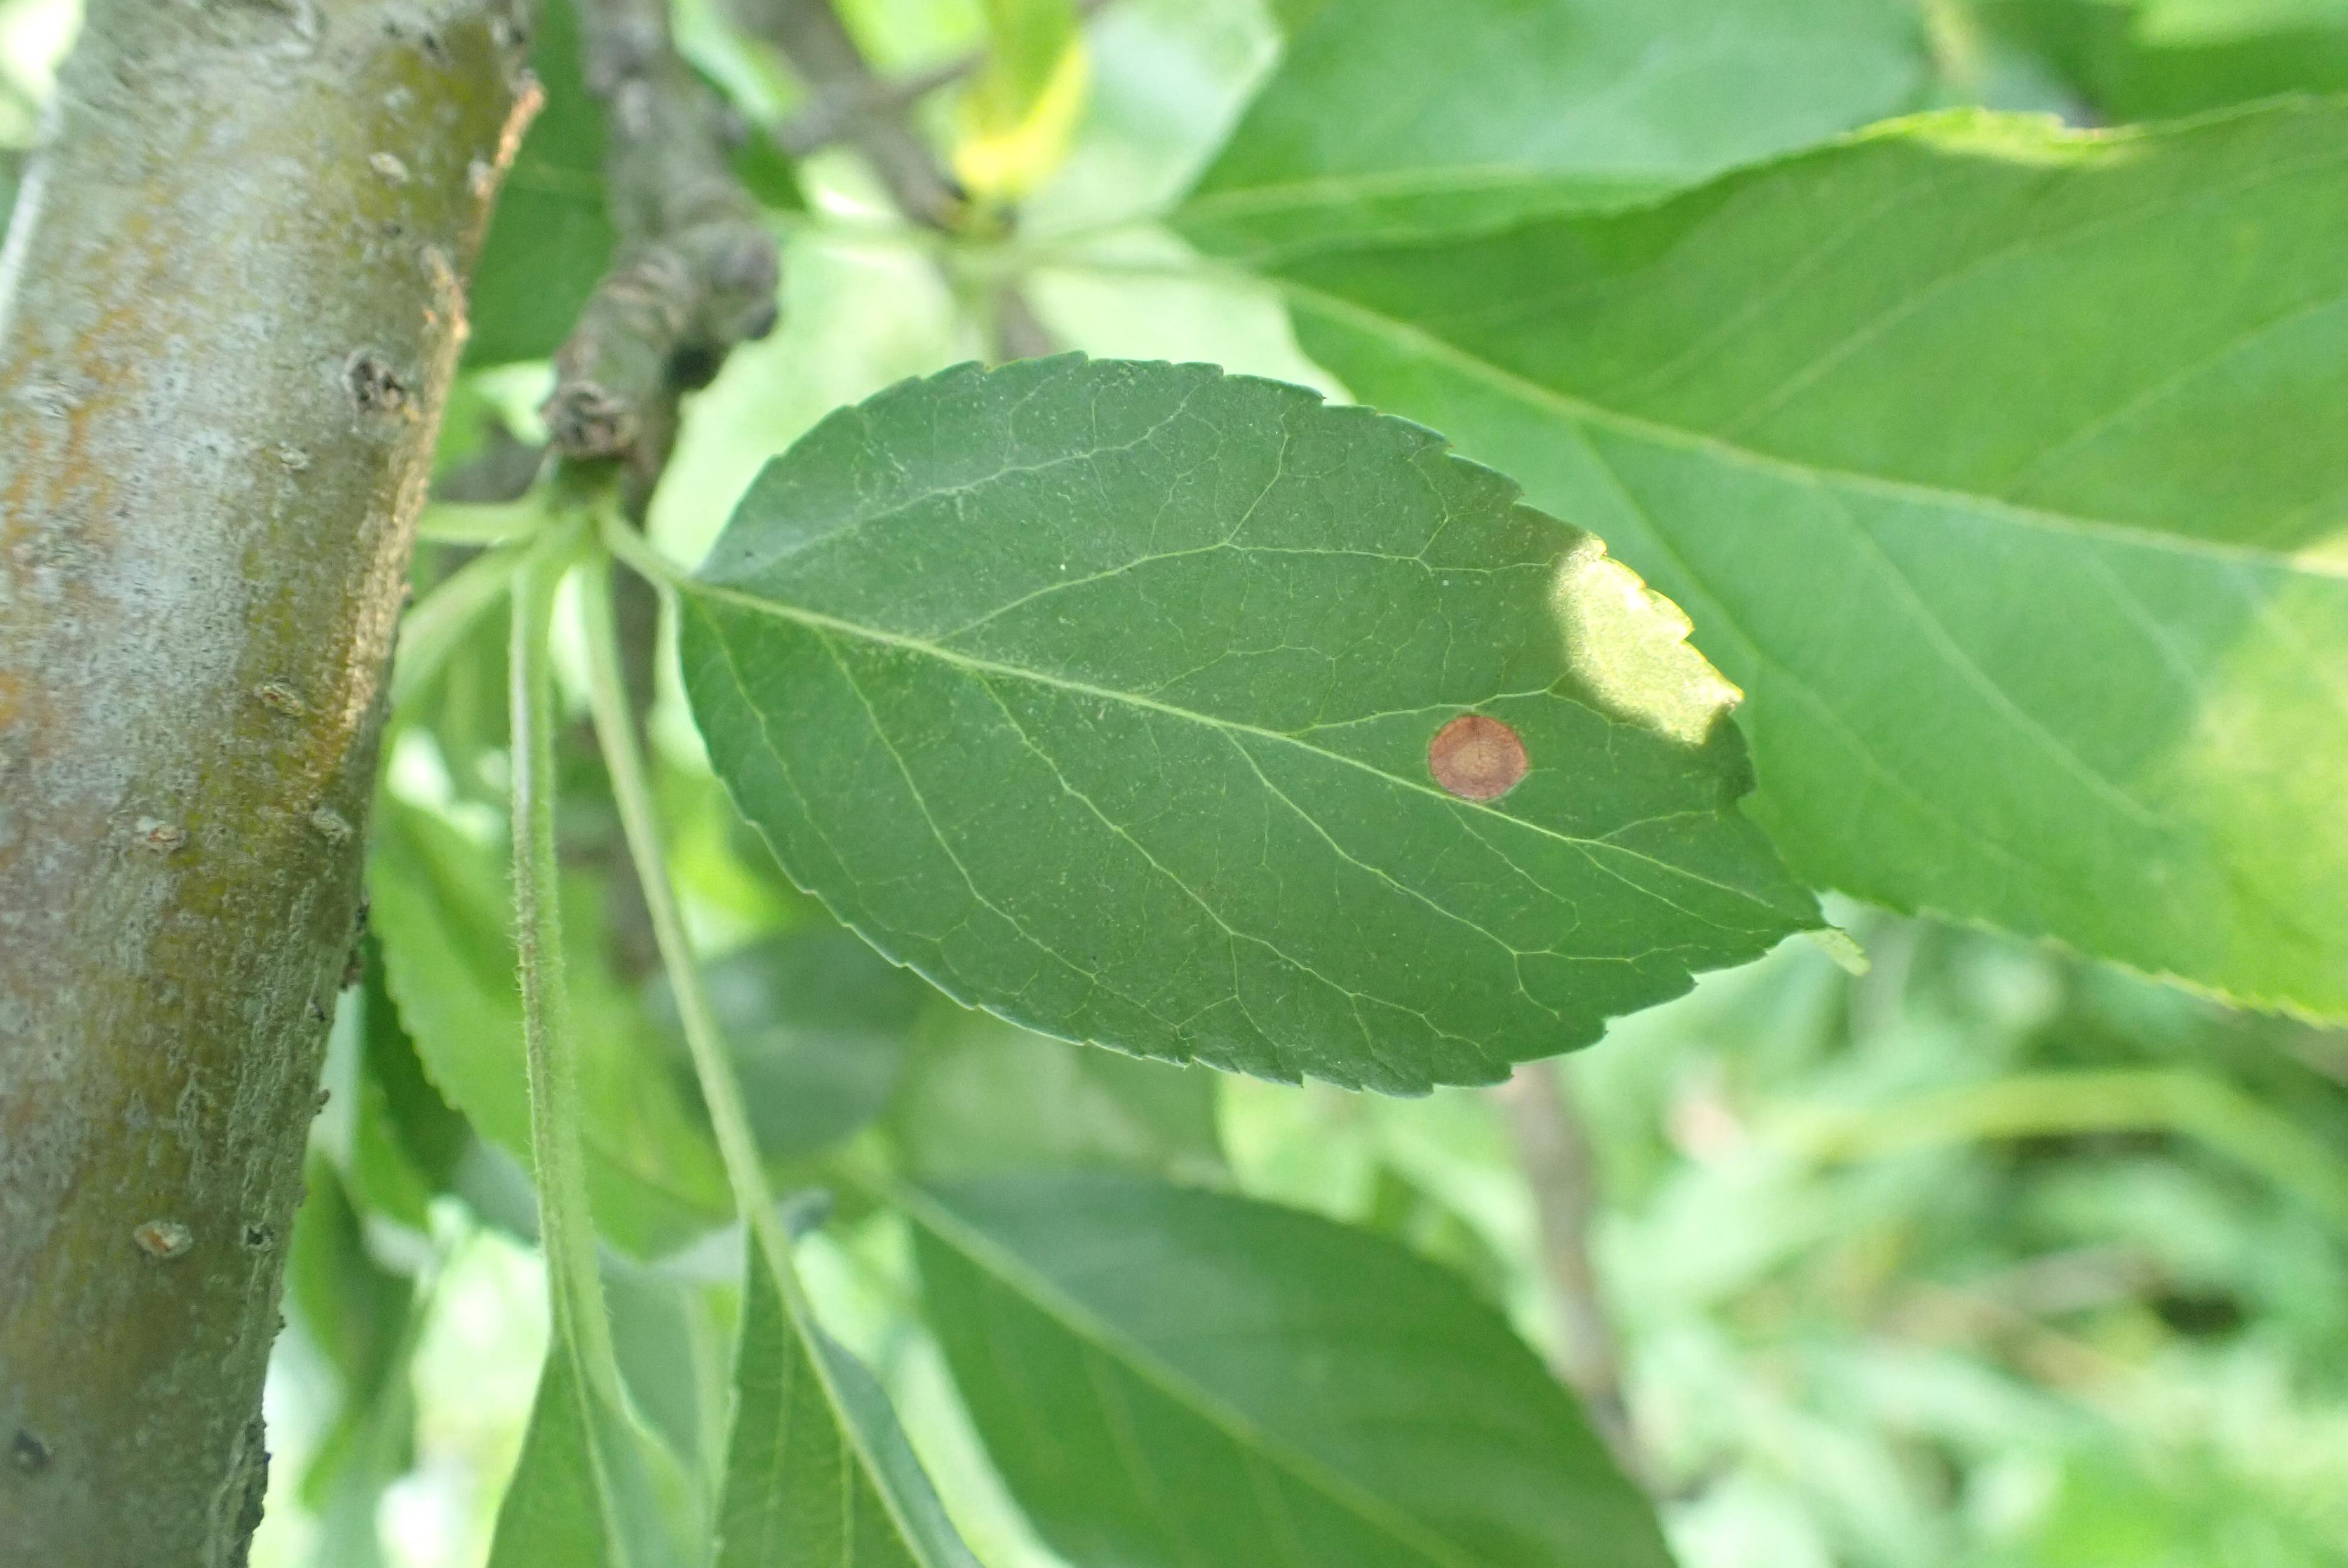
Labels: frog_eye_leaf_spot